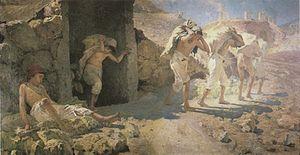
I Carusi, Onofrio Tomaselli, environs 1905, huile sur toile, 184 x 333,5 cm, Galerie d'Art Moderne de Palerme
Onofrio Tomaselli était un peintre italien.